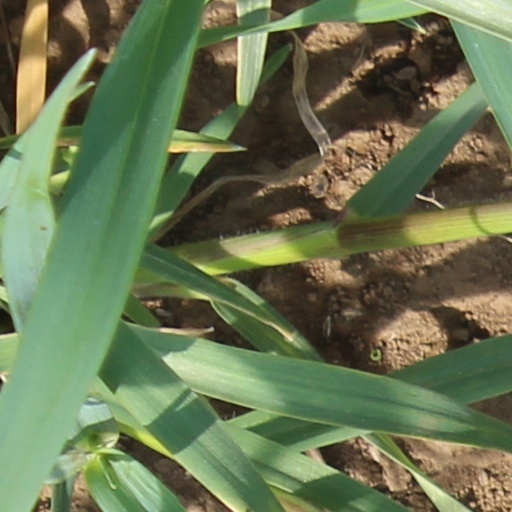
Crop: wheat